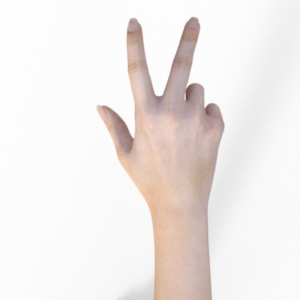
Label: scissors